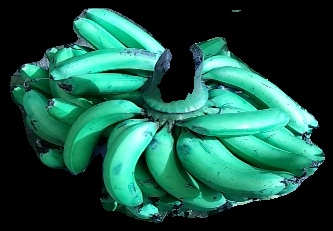
Variety: pachbale
Grade: grade3